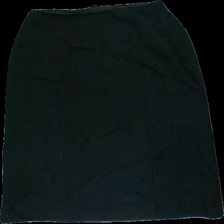
View: front
Type: Skirt
Category: Ladies
Brand: Missing
Colors: Black
Material: 61% polyester, 39% cotton
Cut: Regular
Season: All
Price range: <50
Recommended usage: Export